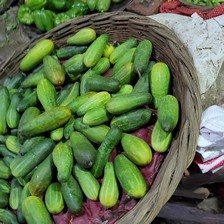
Label: cucumber